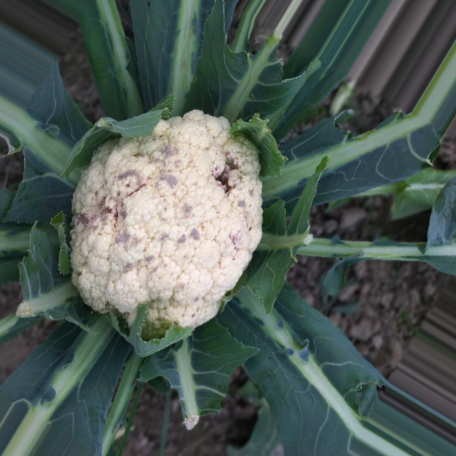
Label: Bacterial spot rot